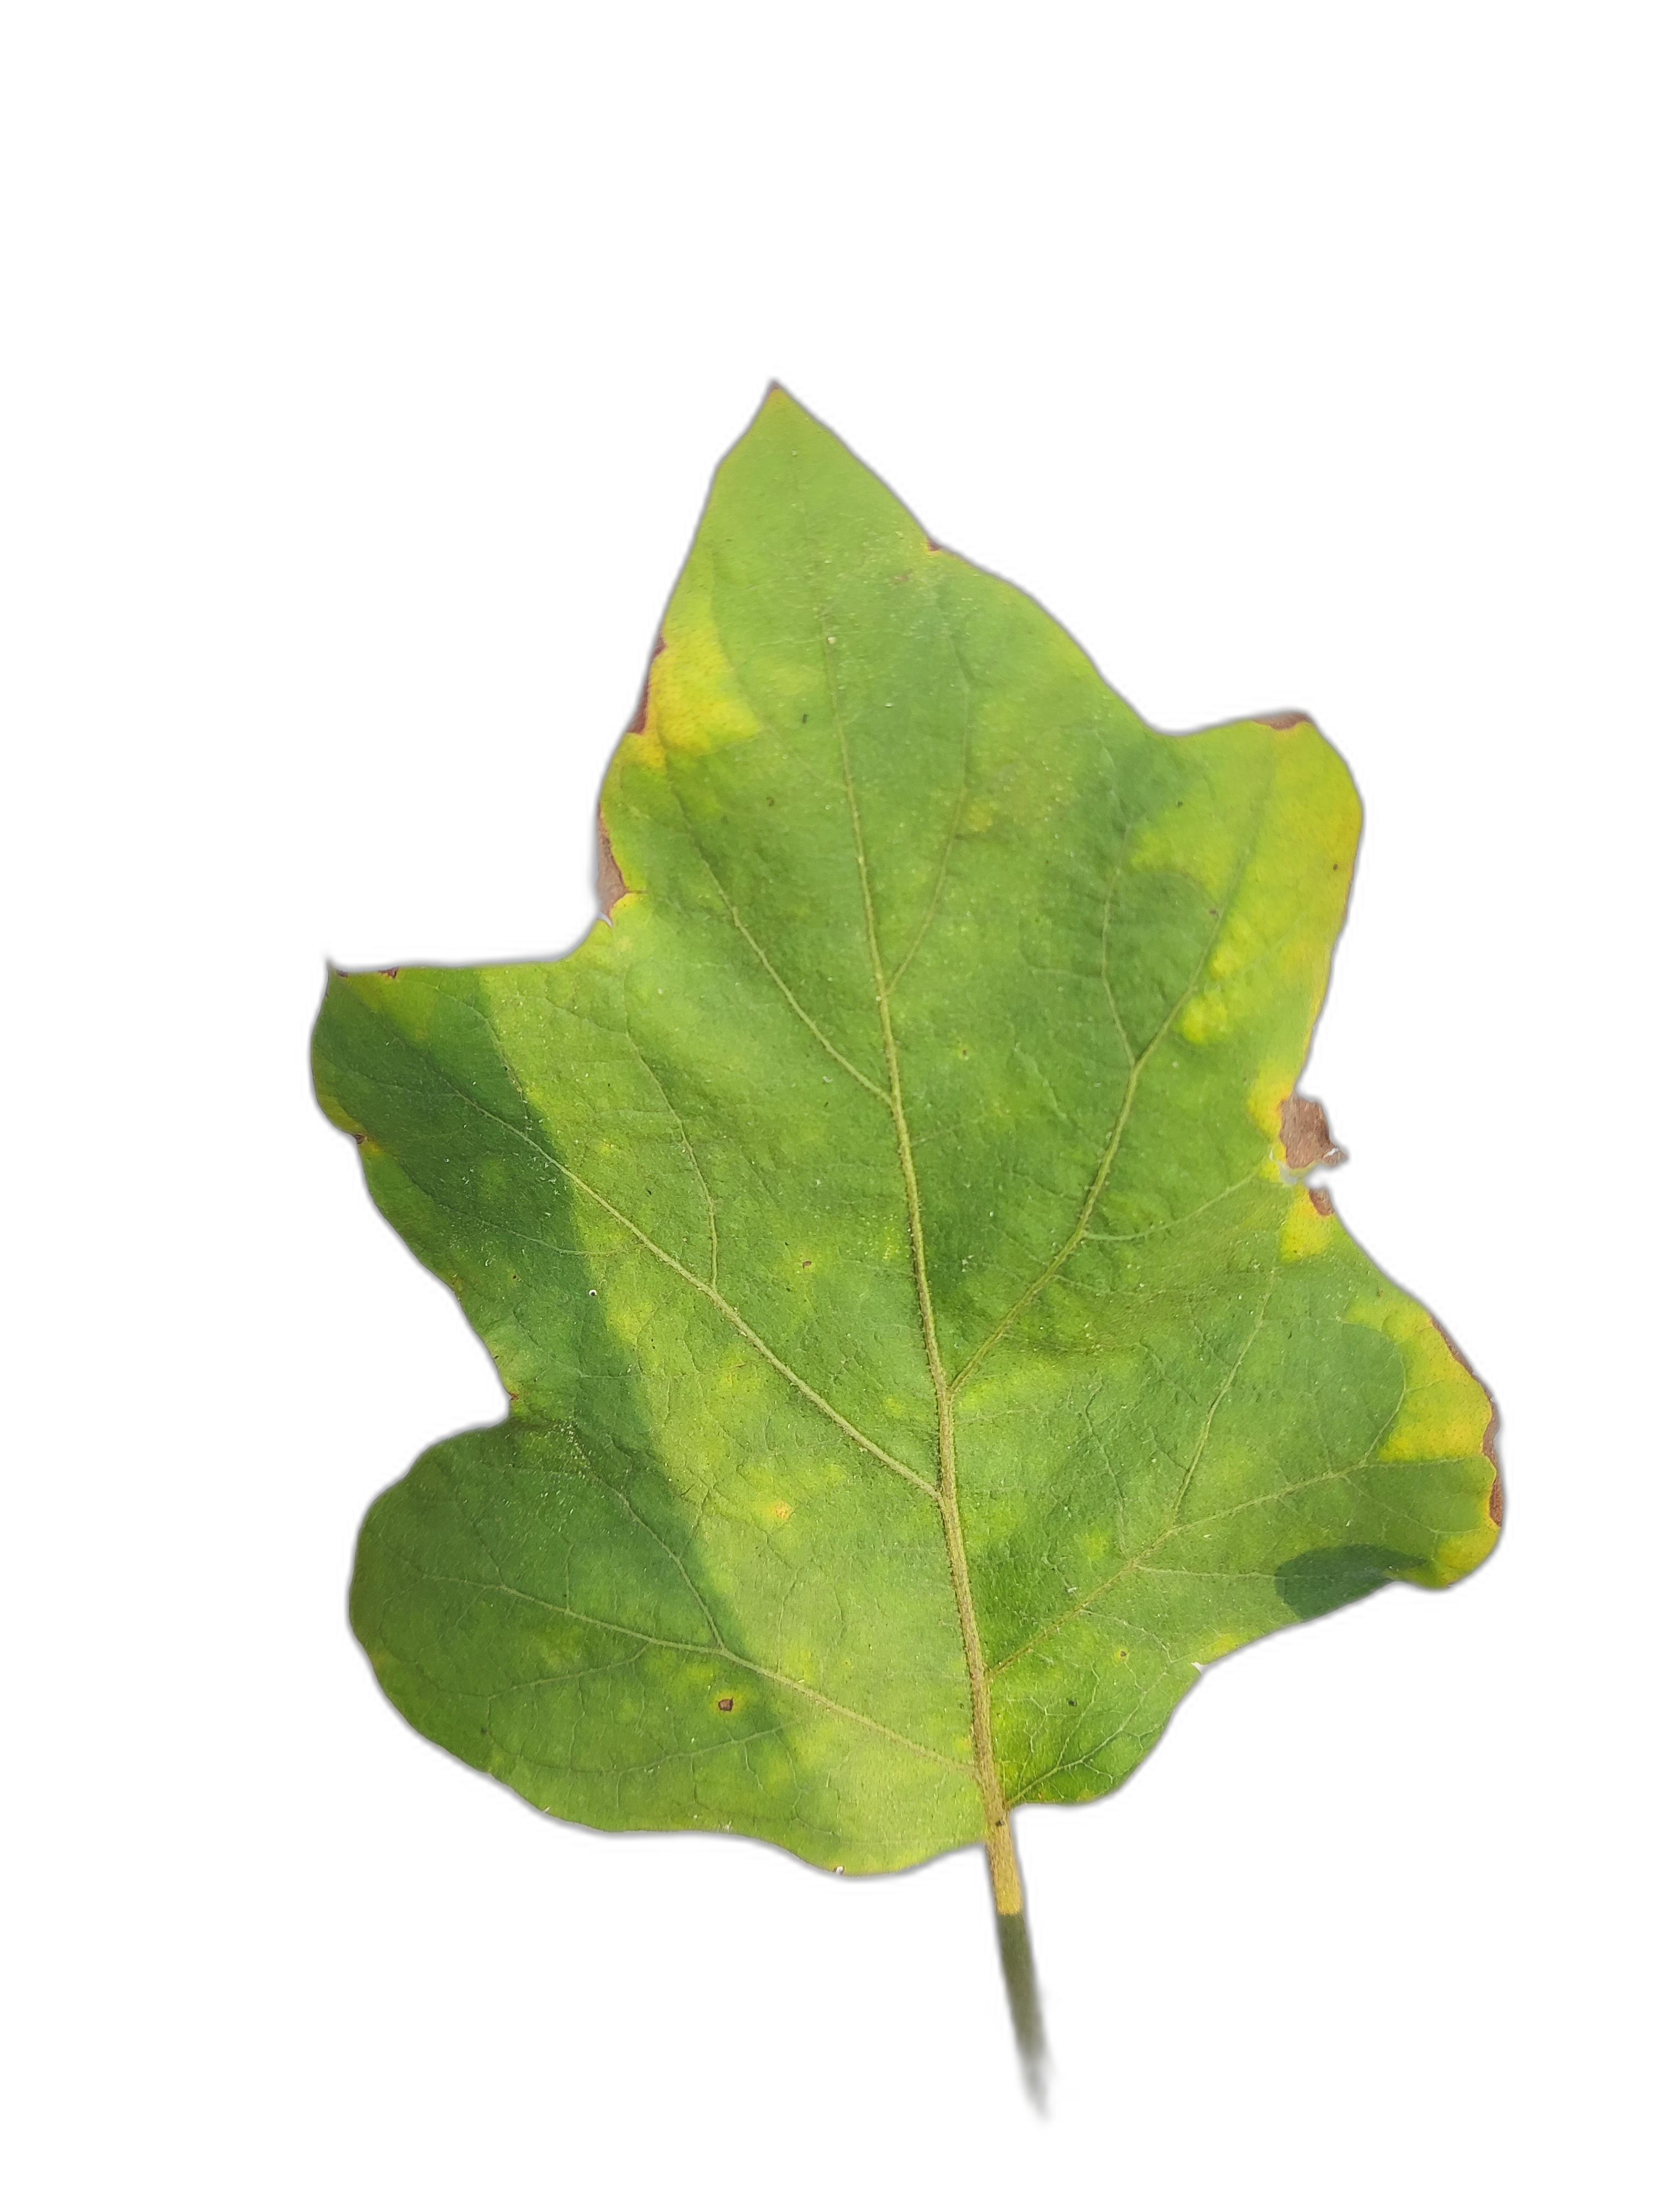
Label: Leaf Spot Disease